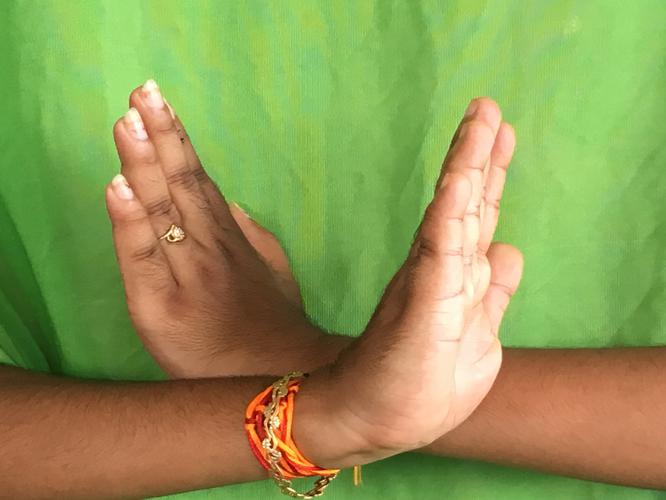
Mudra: Swastikam
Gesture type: double_hand